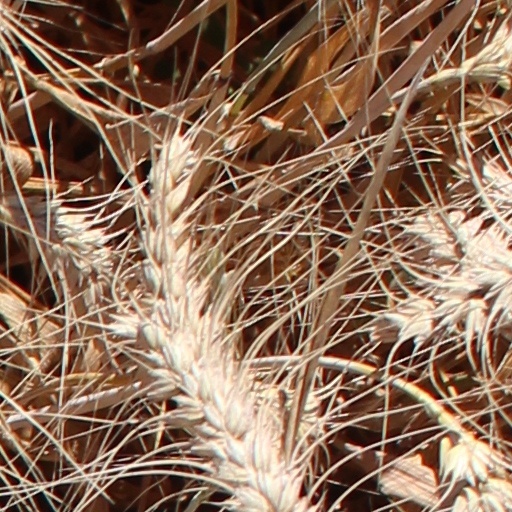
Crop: wheat